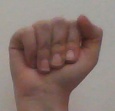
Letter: saad